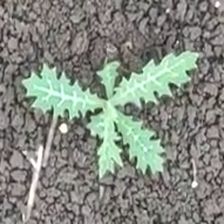
Weed species: Bilayat_(Mexicana_Argemone)